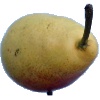
Label: Pear 2